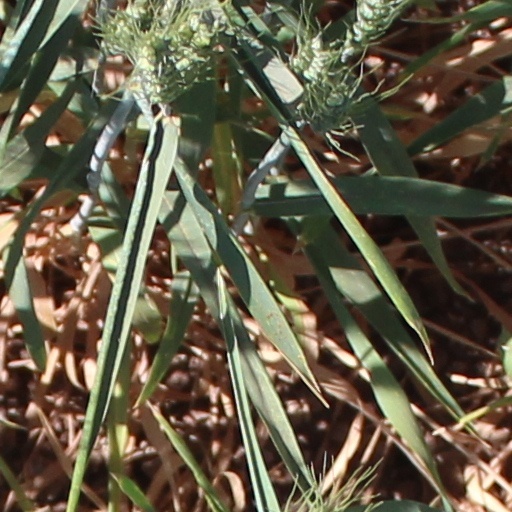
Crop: wheat